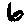
Label: 6